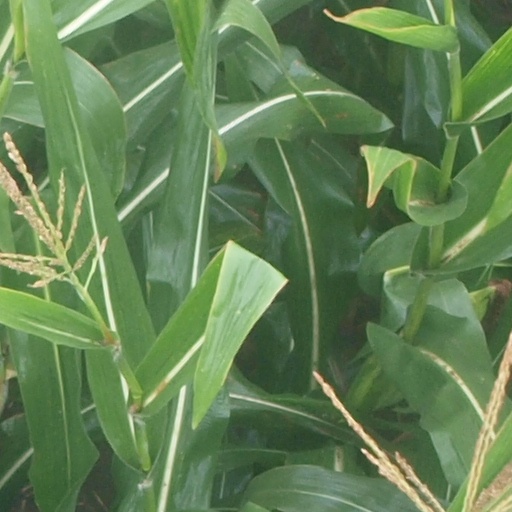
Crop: maize; corn